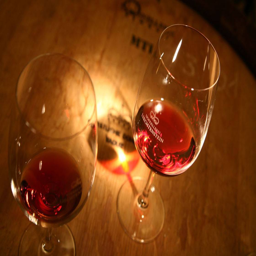
The Prince of Liechtenstein's wine cellars